Mordecai Lincoln House (Springfield, Kentucky)

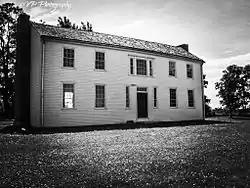

The Mordecai Lincoln House is a historic house located in Washington County, Kentucky, north of Springfield, Kentucky. It was the home of Mordecai Lincoln, brother of Thomas Lincoln, the father of the 16th President of the United States Abraham Lincoln. It is the only house owned by a member of Abraham Lincoln's family that still stands in Kentucky. It is across KY 528 from Lincoln Homestead State Park.